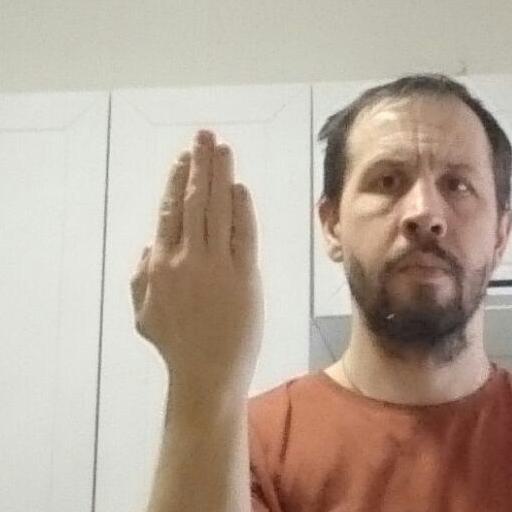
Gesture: stop_inverted